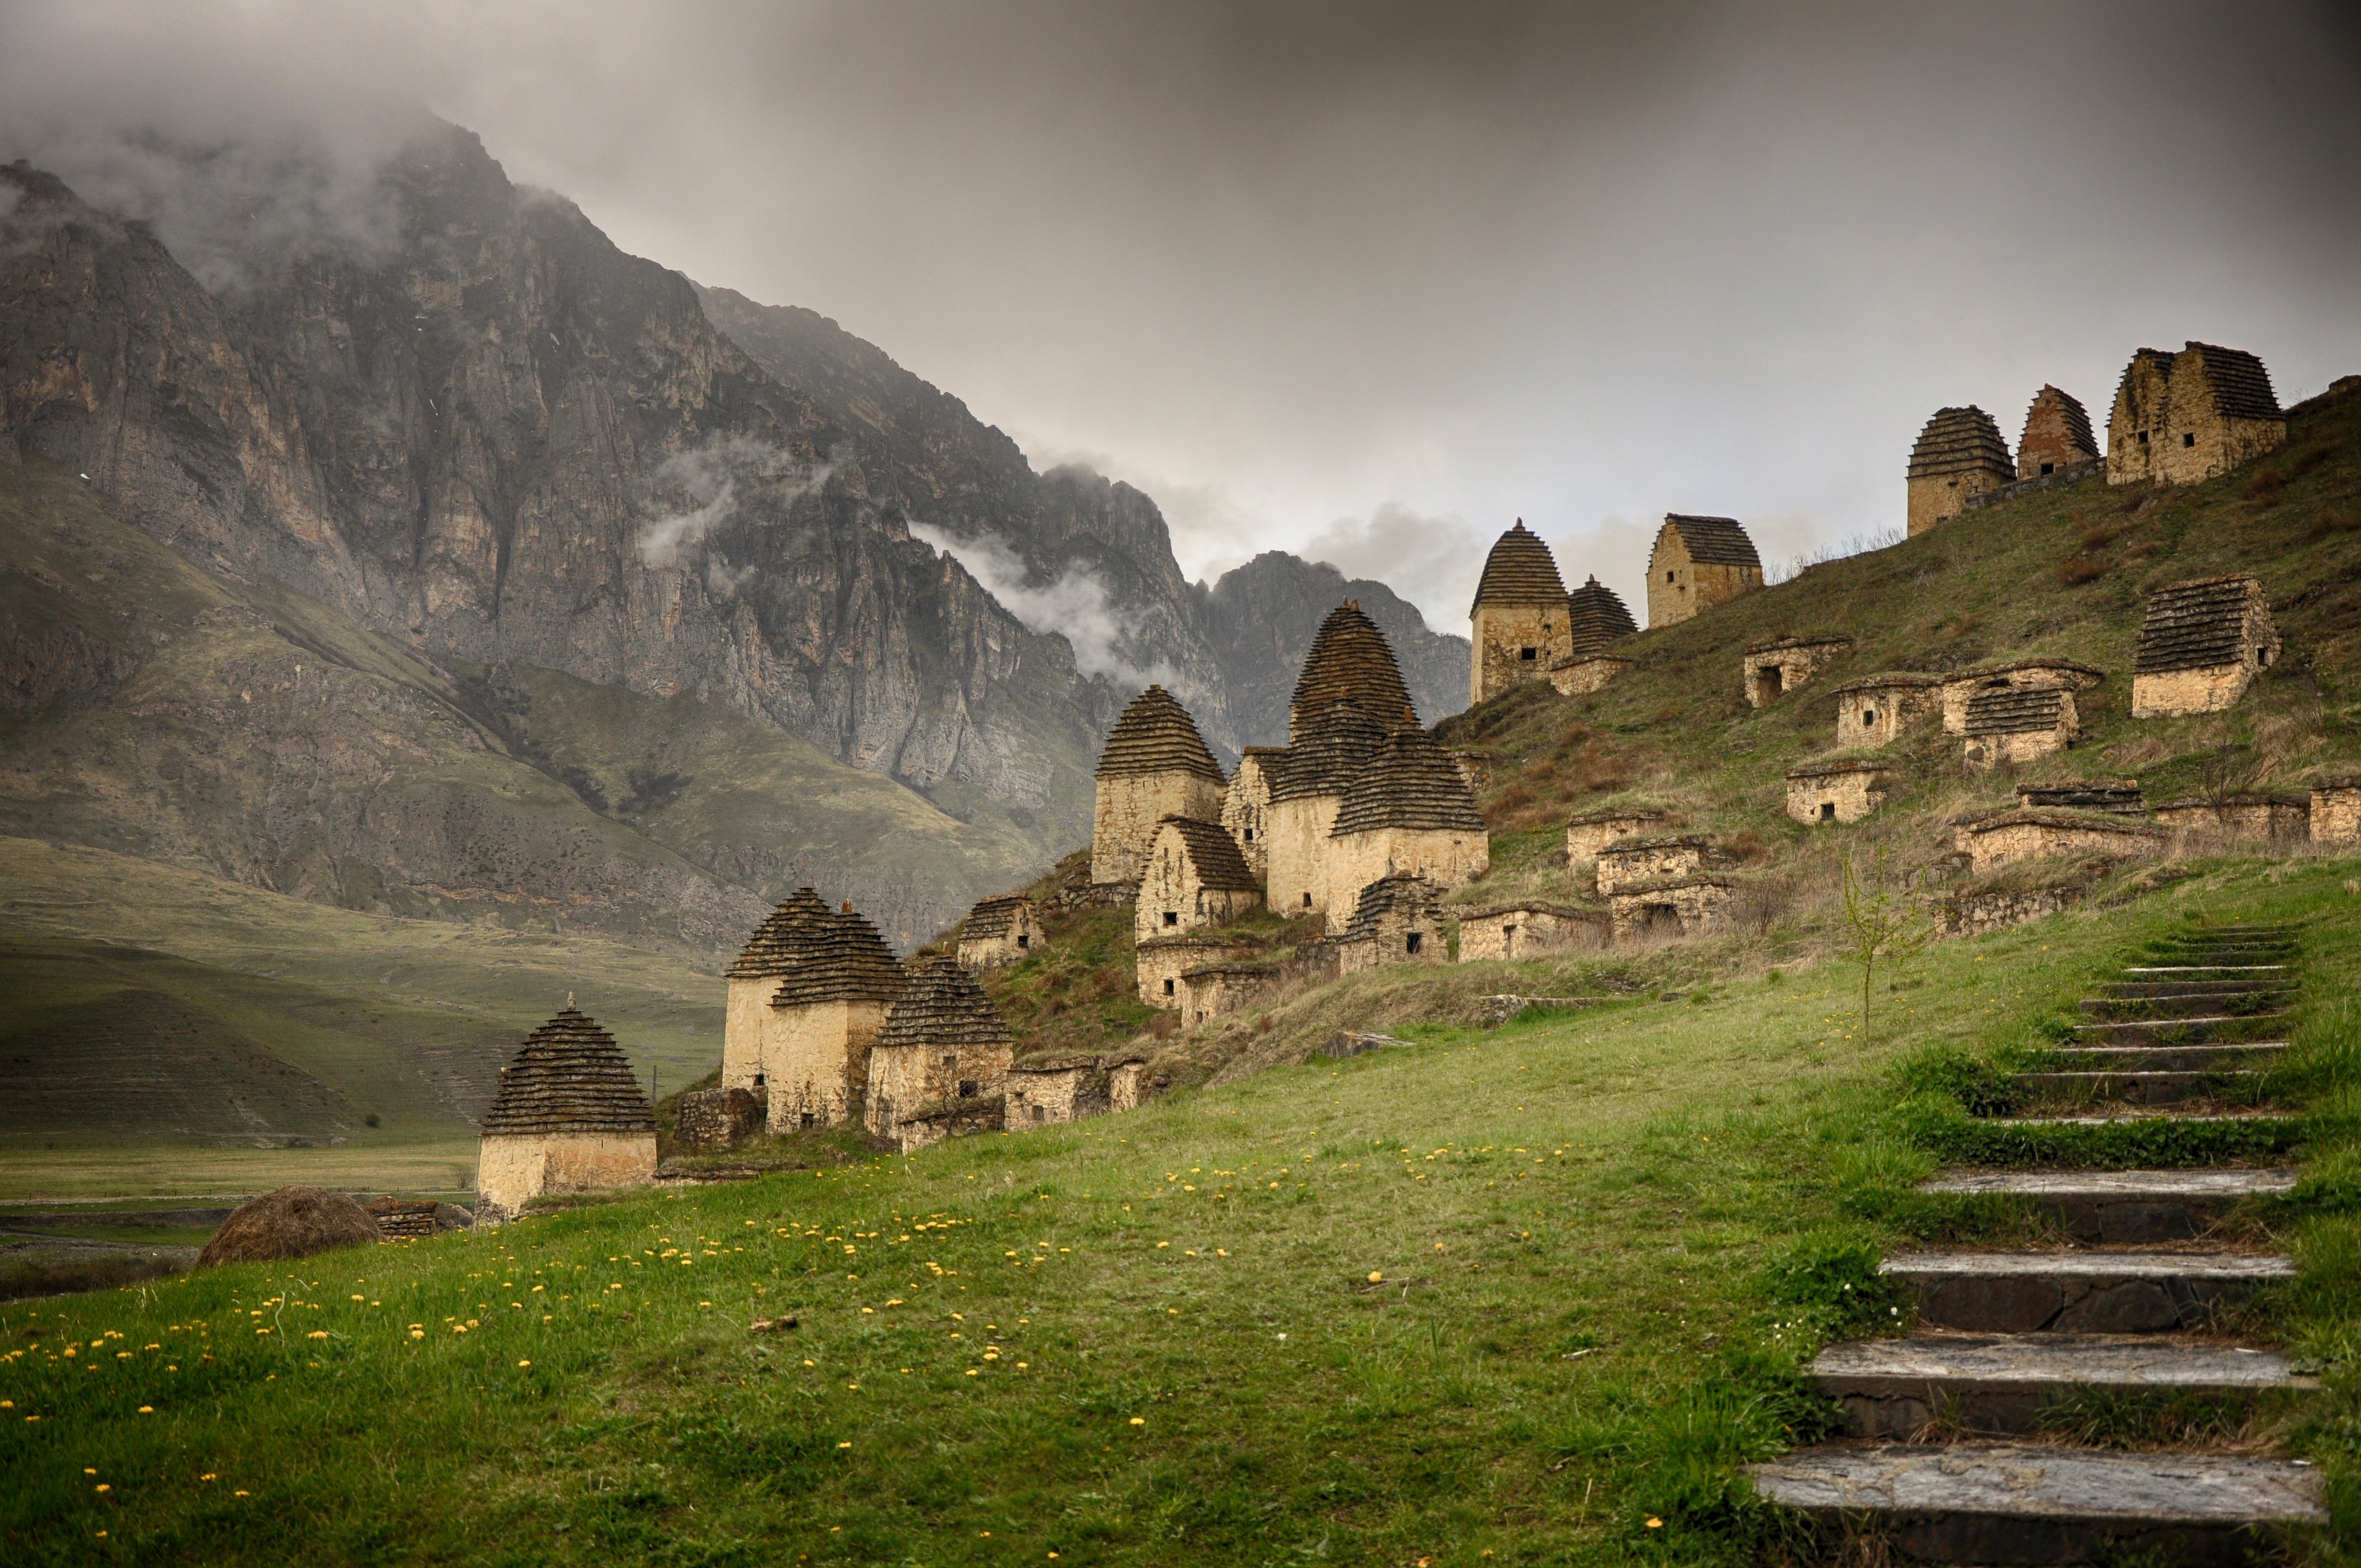
landscape, nature, rock, mountain, sunlight, morning, hill, valley, mountain range, terrain, ruins, monastery, dargavs, ossetia, kakaz, atmospheric phenomenon, mountainous landforms